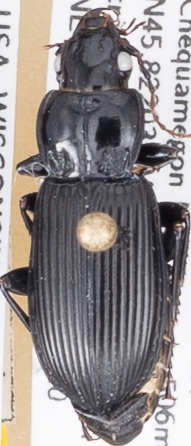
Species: Pterostichus melanarius melanarius
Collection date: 2021-08-10
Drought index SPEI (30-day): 1.19
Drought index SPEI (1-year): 0.212
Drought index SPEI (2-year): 1.546